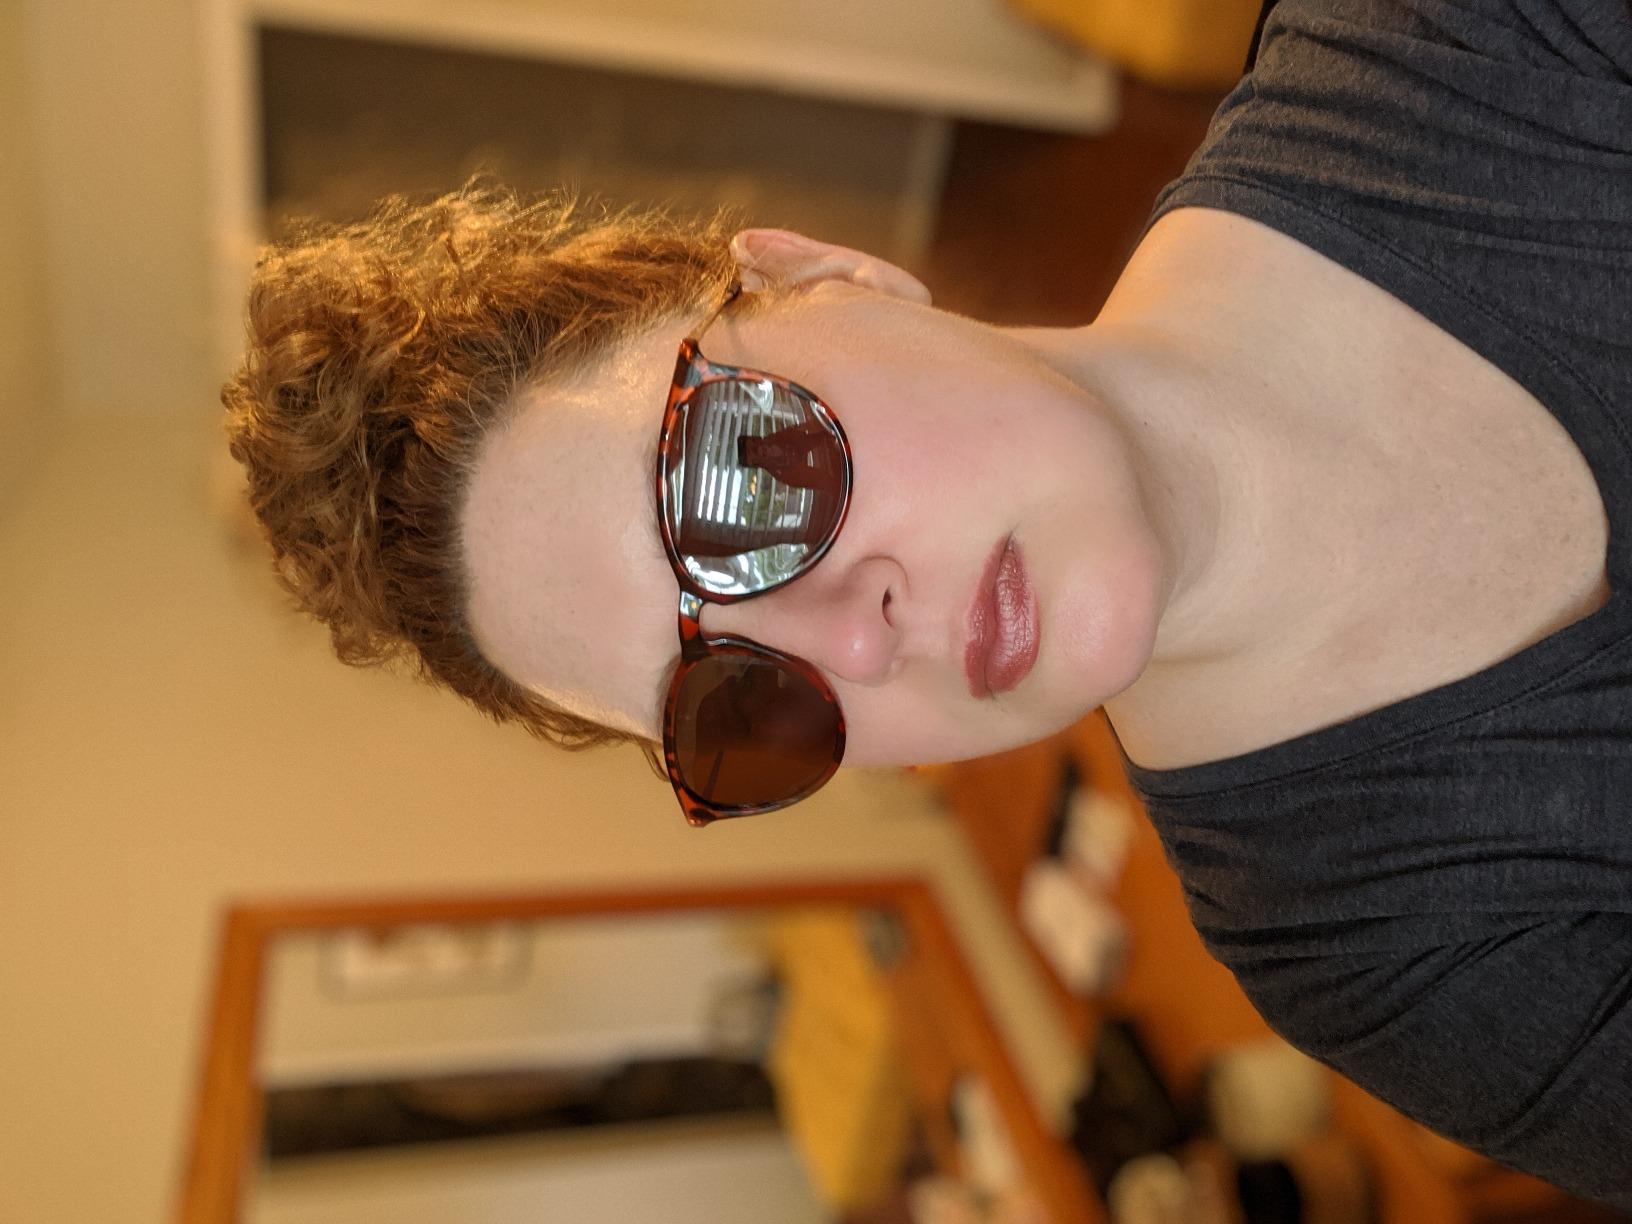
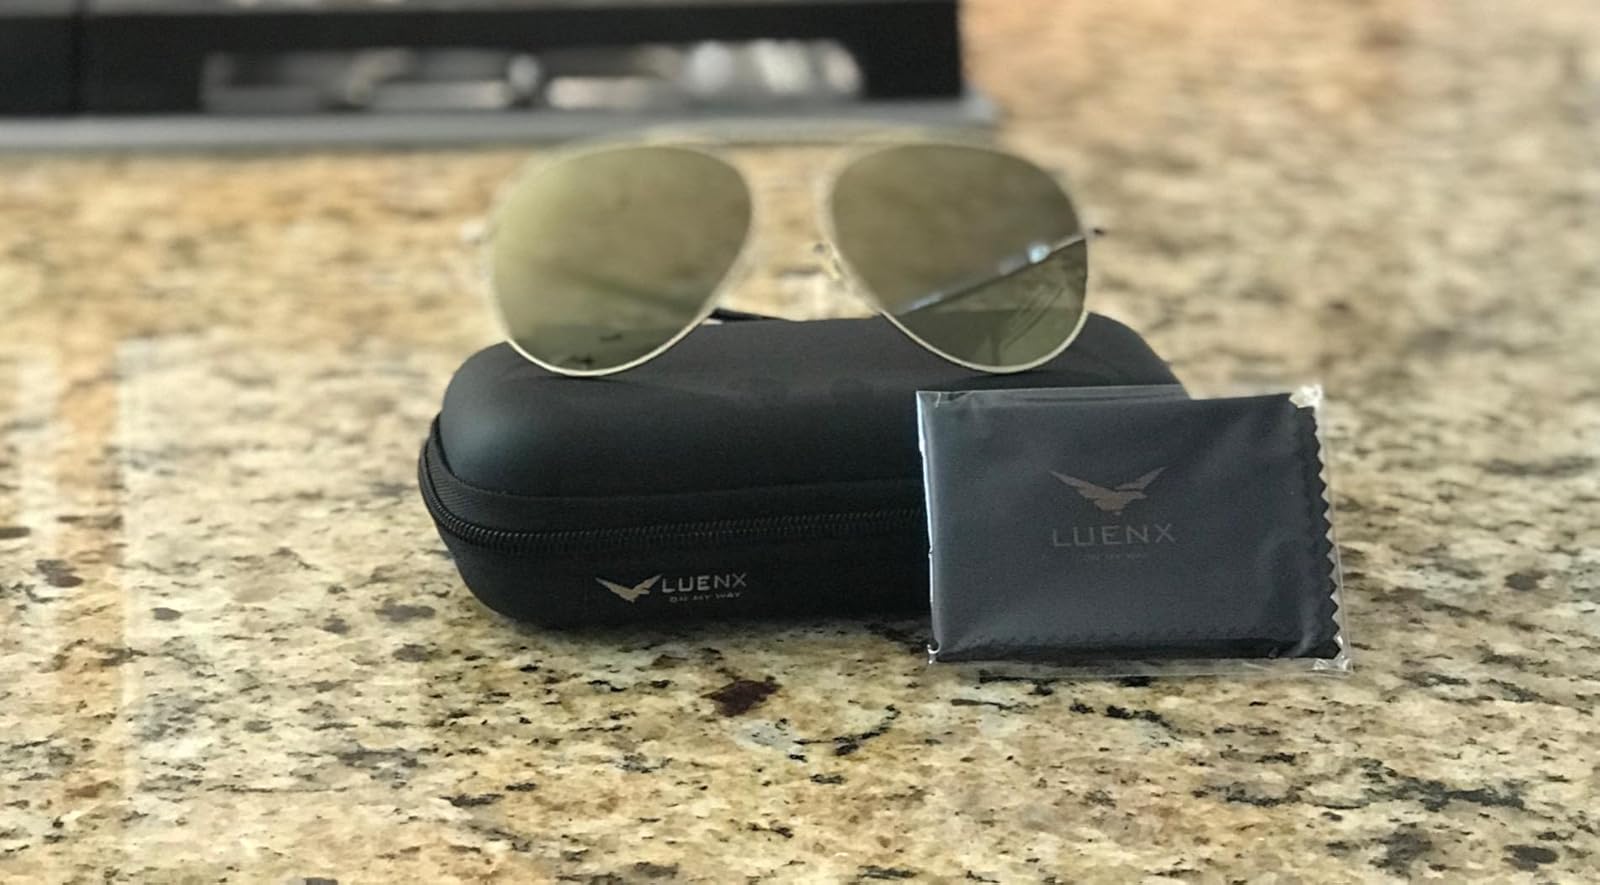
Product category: accessories_sunglasses
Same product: no